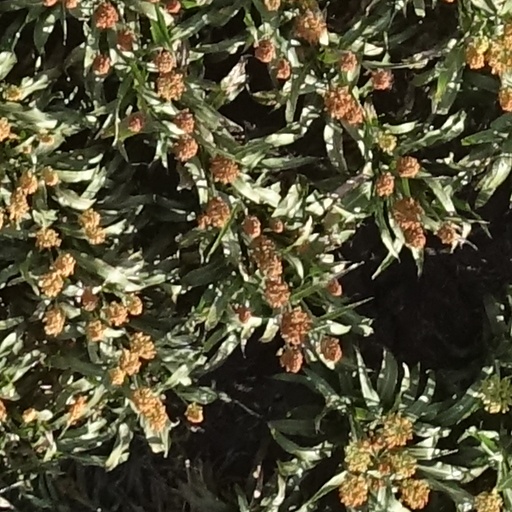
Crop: sorghum